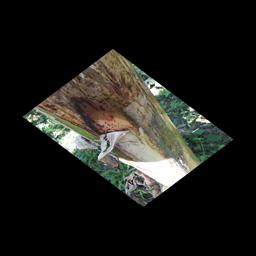
Label: PSEUDOSTEM WEEVIL